Hormuz Island

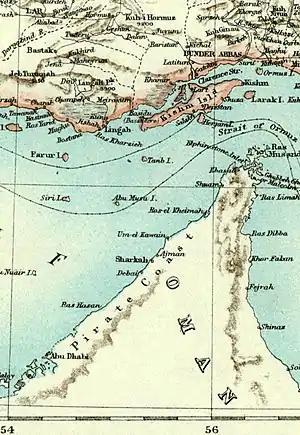
Historical map of the Strait of Hormuz showing the island spelled as Ormuz, top right

Hormuz Island, also spelled Hormoz, Ormoz, Ormuz or Ormus, is an Iranian island in the Persian Gulf.